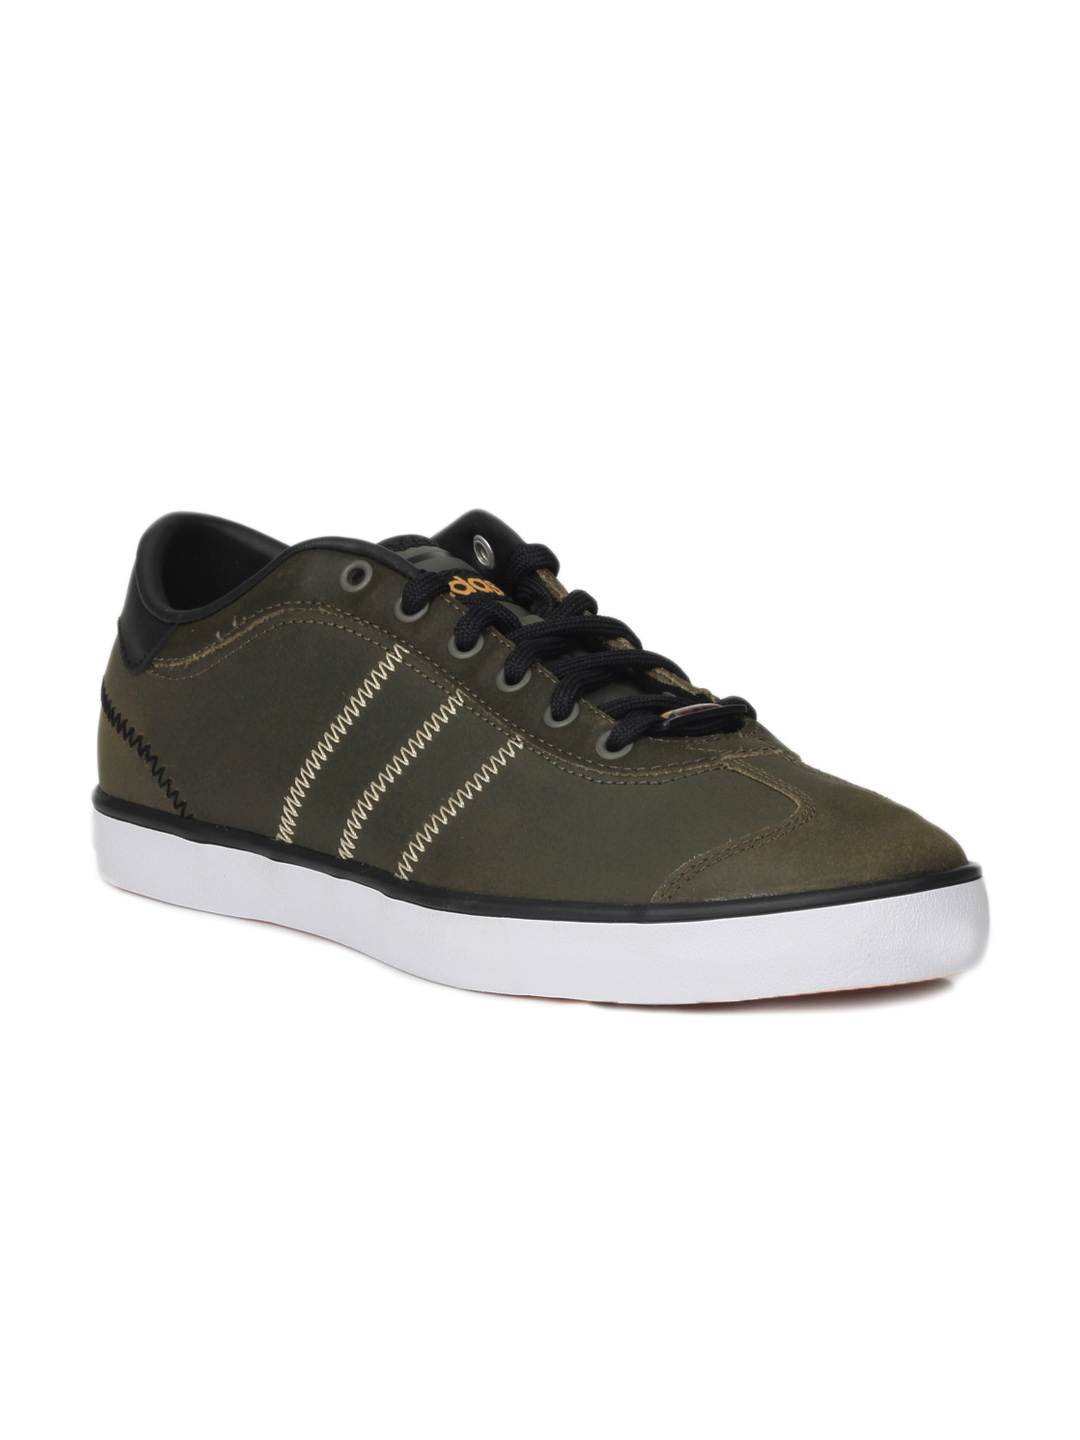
ADIDAS Men Olive Terrace Shoes
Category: Footwear / Shoes / Casual Shoes
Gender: Men
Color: Olive
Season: Summer 2012
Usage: Casual